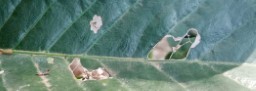
Label: Miner